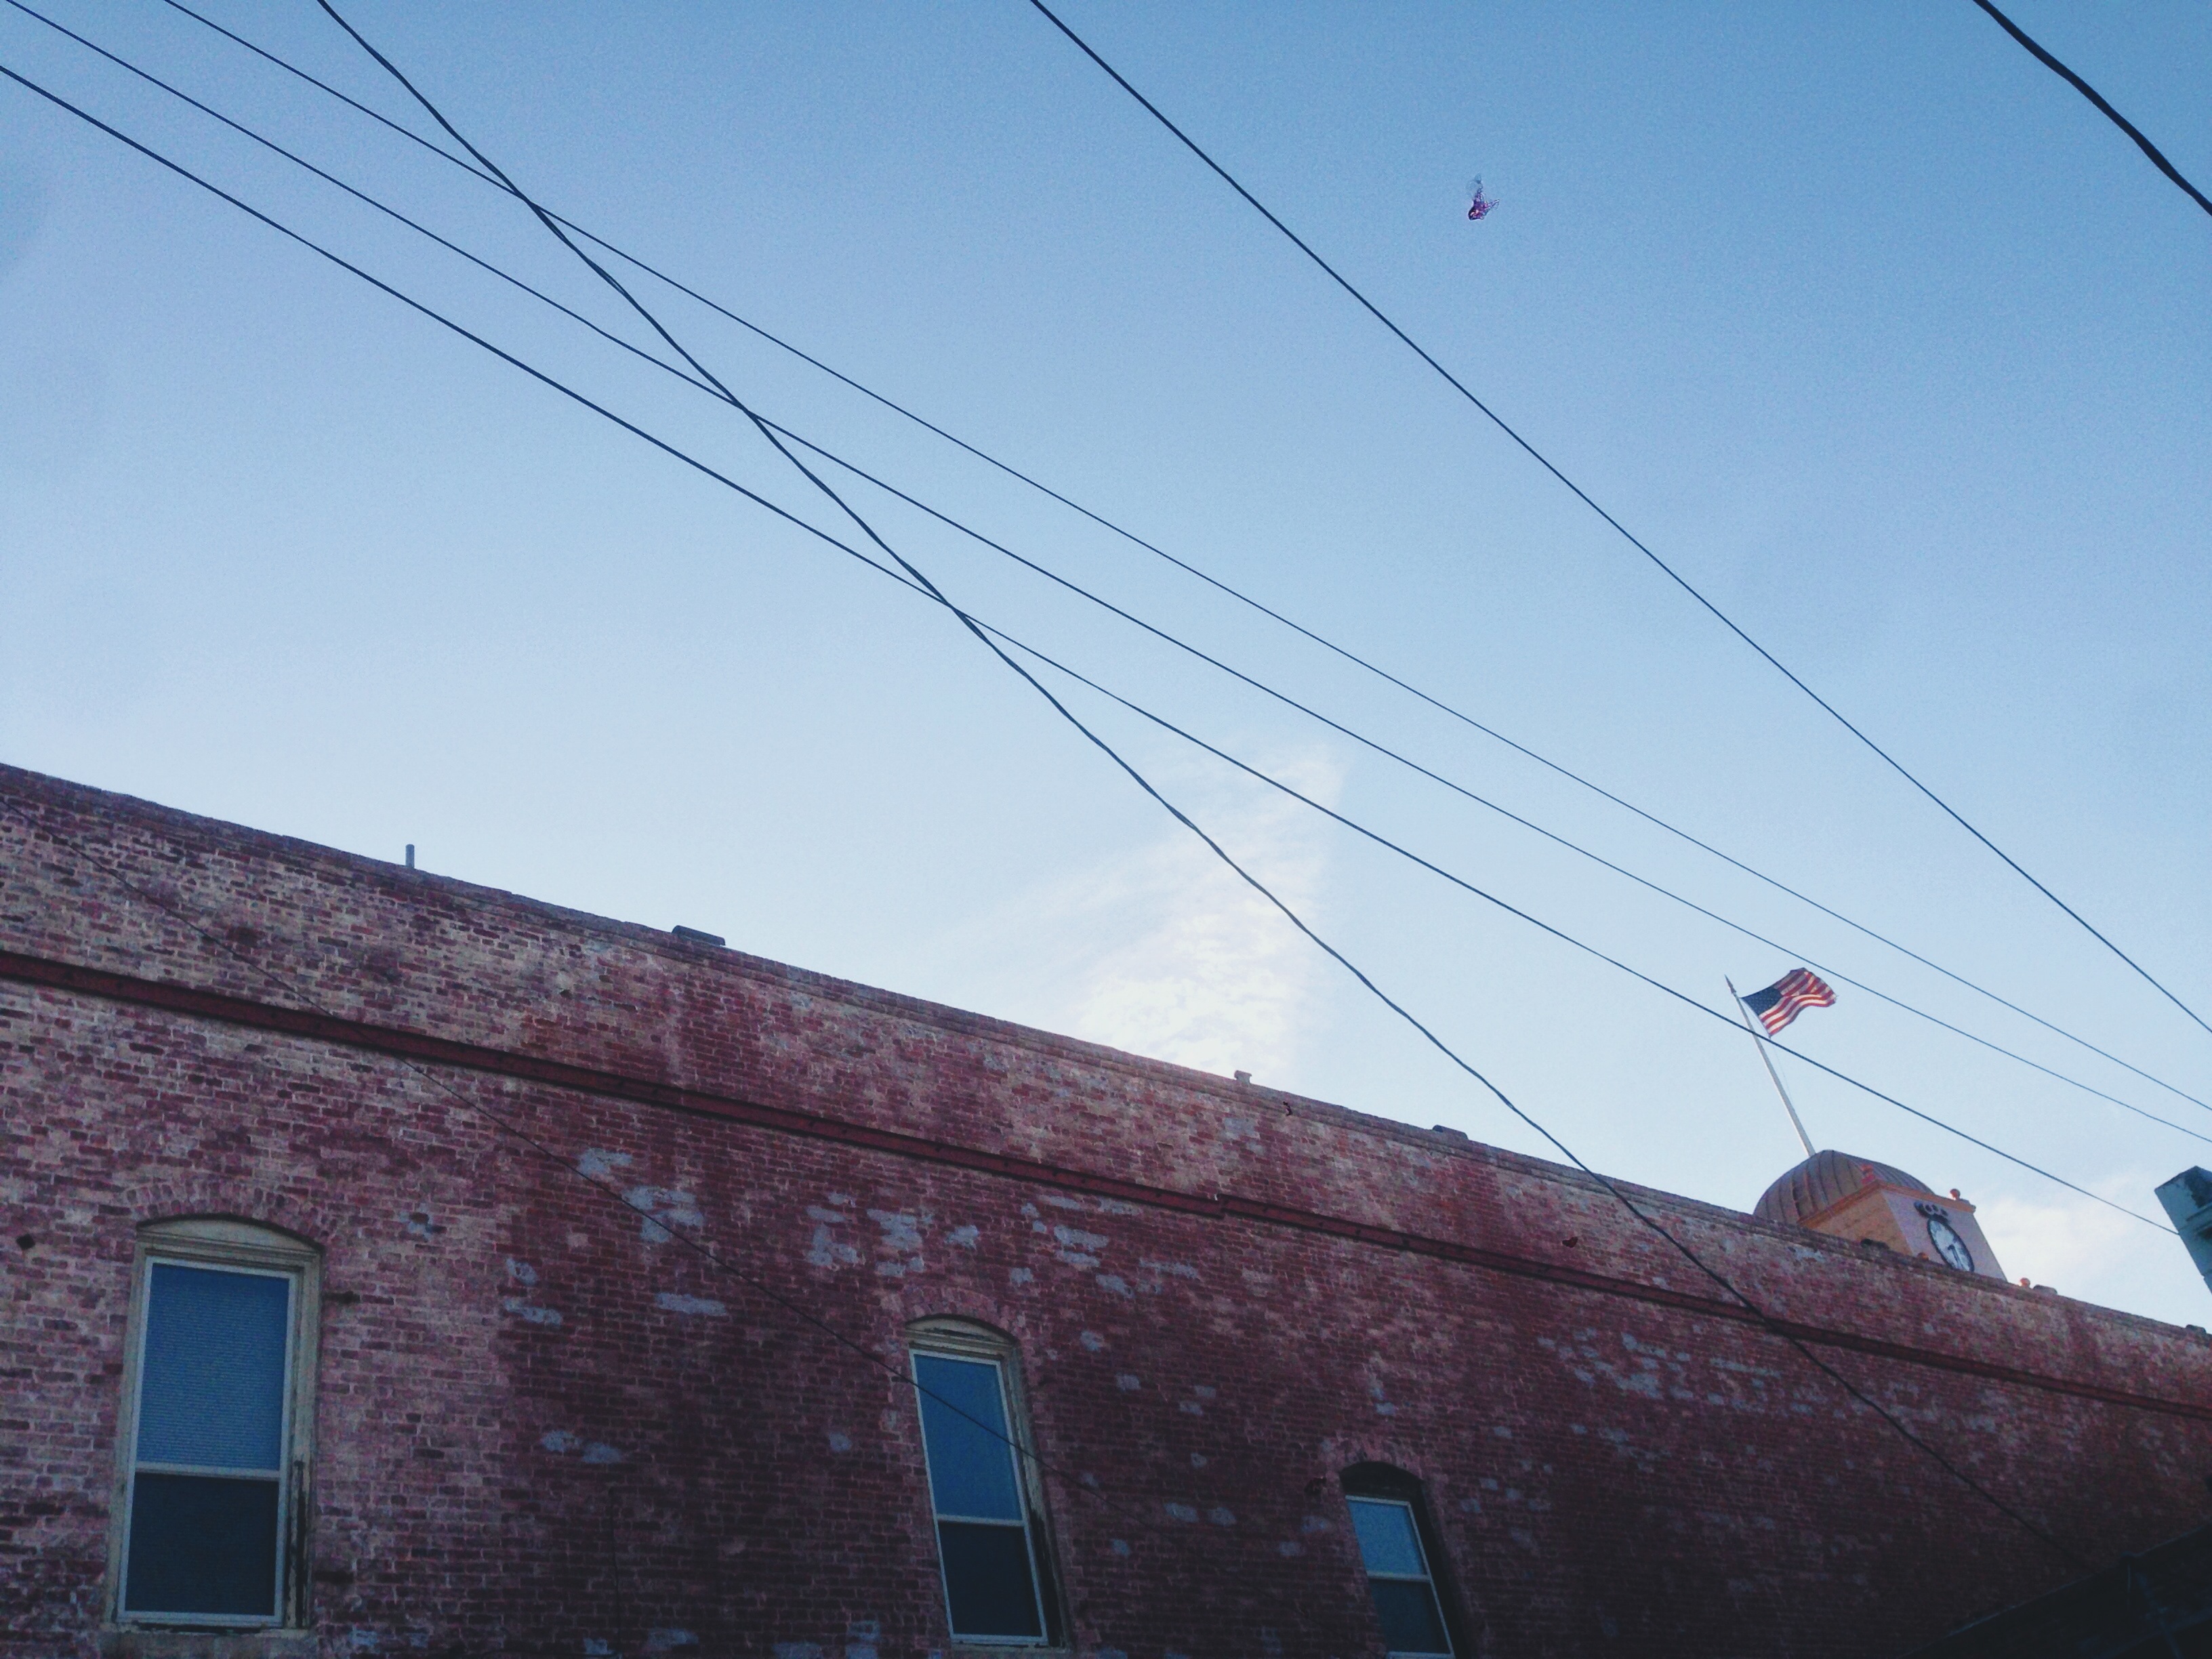
architecture, sky, roof, building, wall, line, vehicle, mast, flag, usa, facade, blue, electricity, lighting, american, bricks, shape, power lines, overhead power line